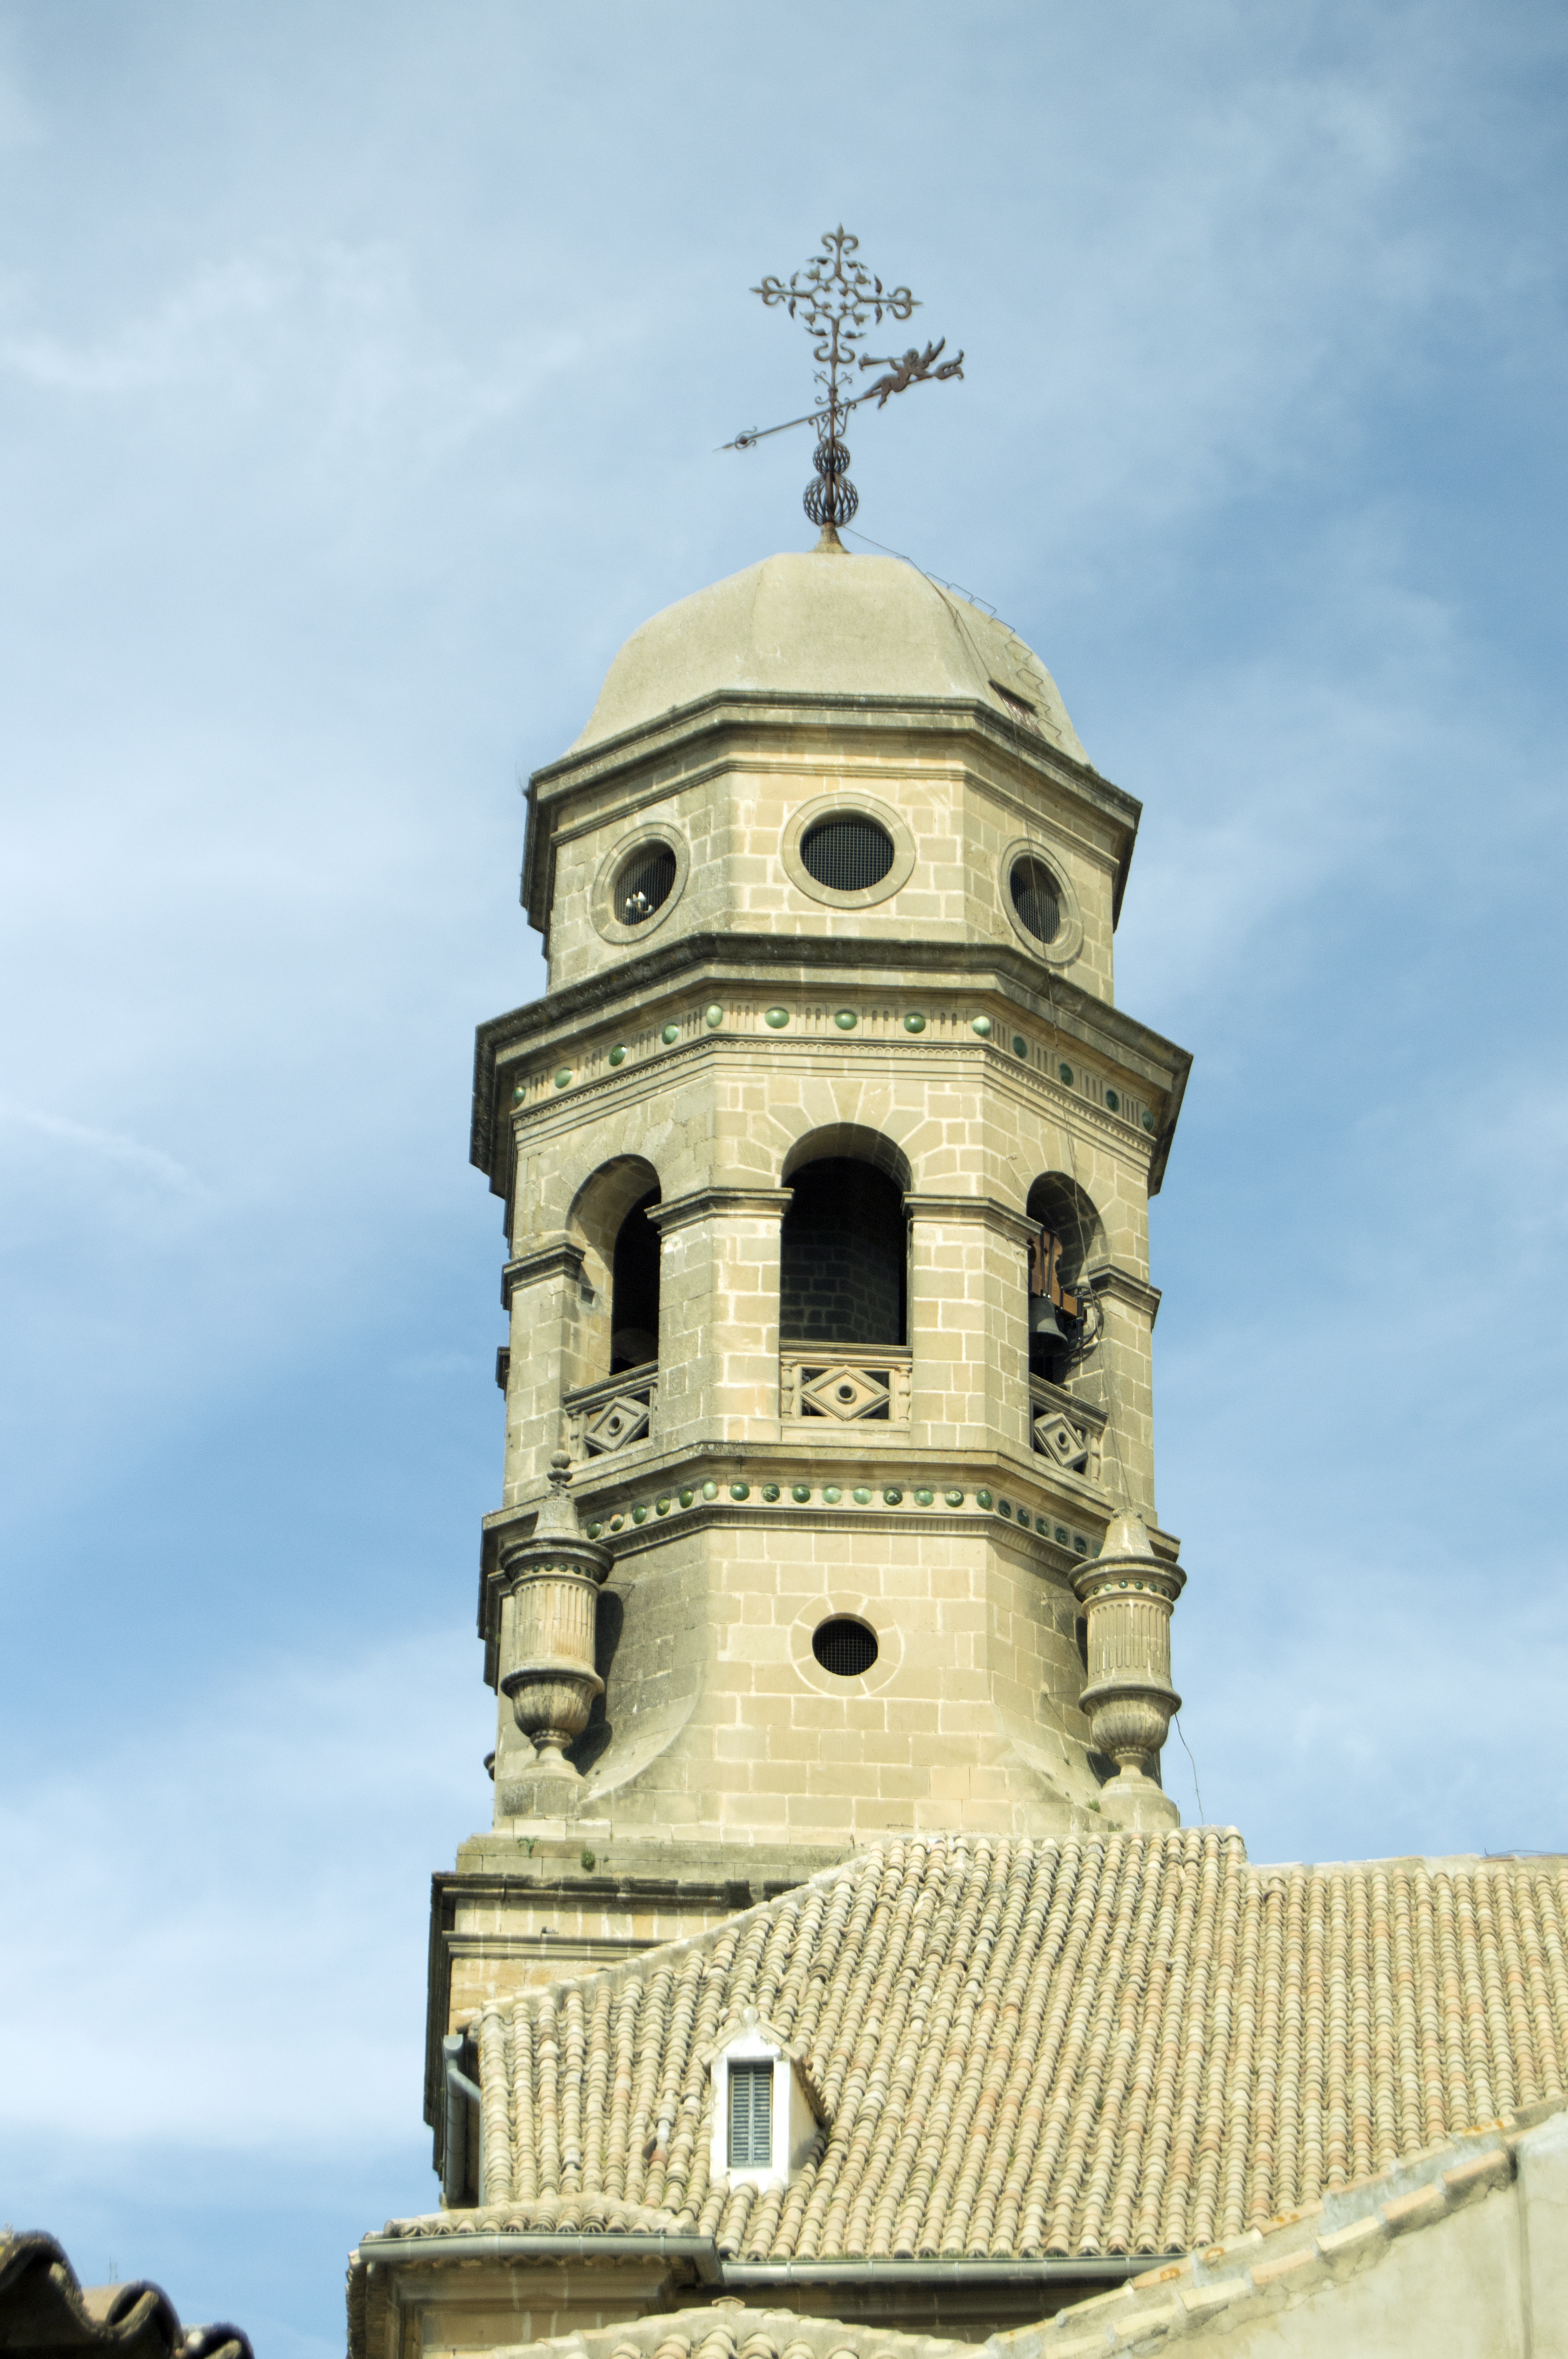
architecture, building, tower, landmark, church, place of worship, clock tower, bell tower, spain, spire, steeple, dome